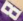
Number: 8